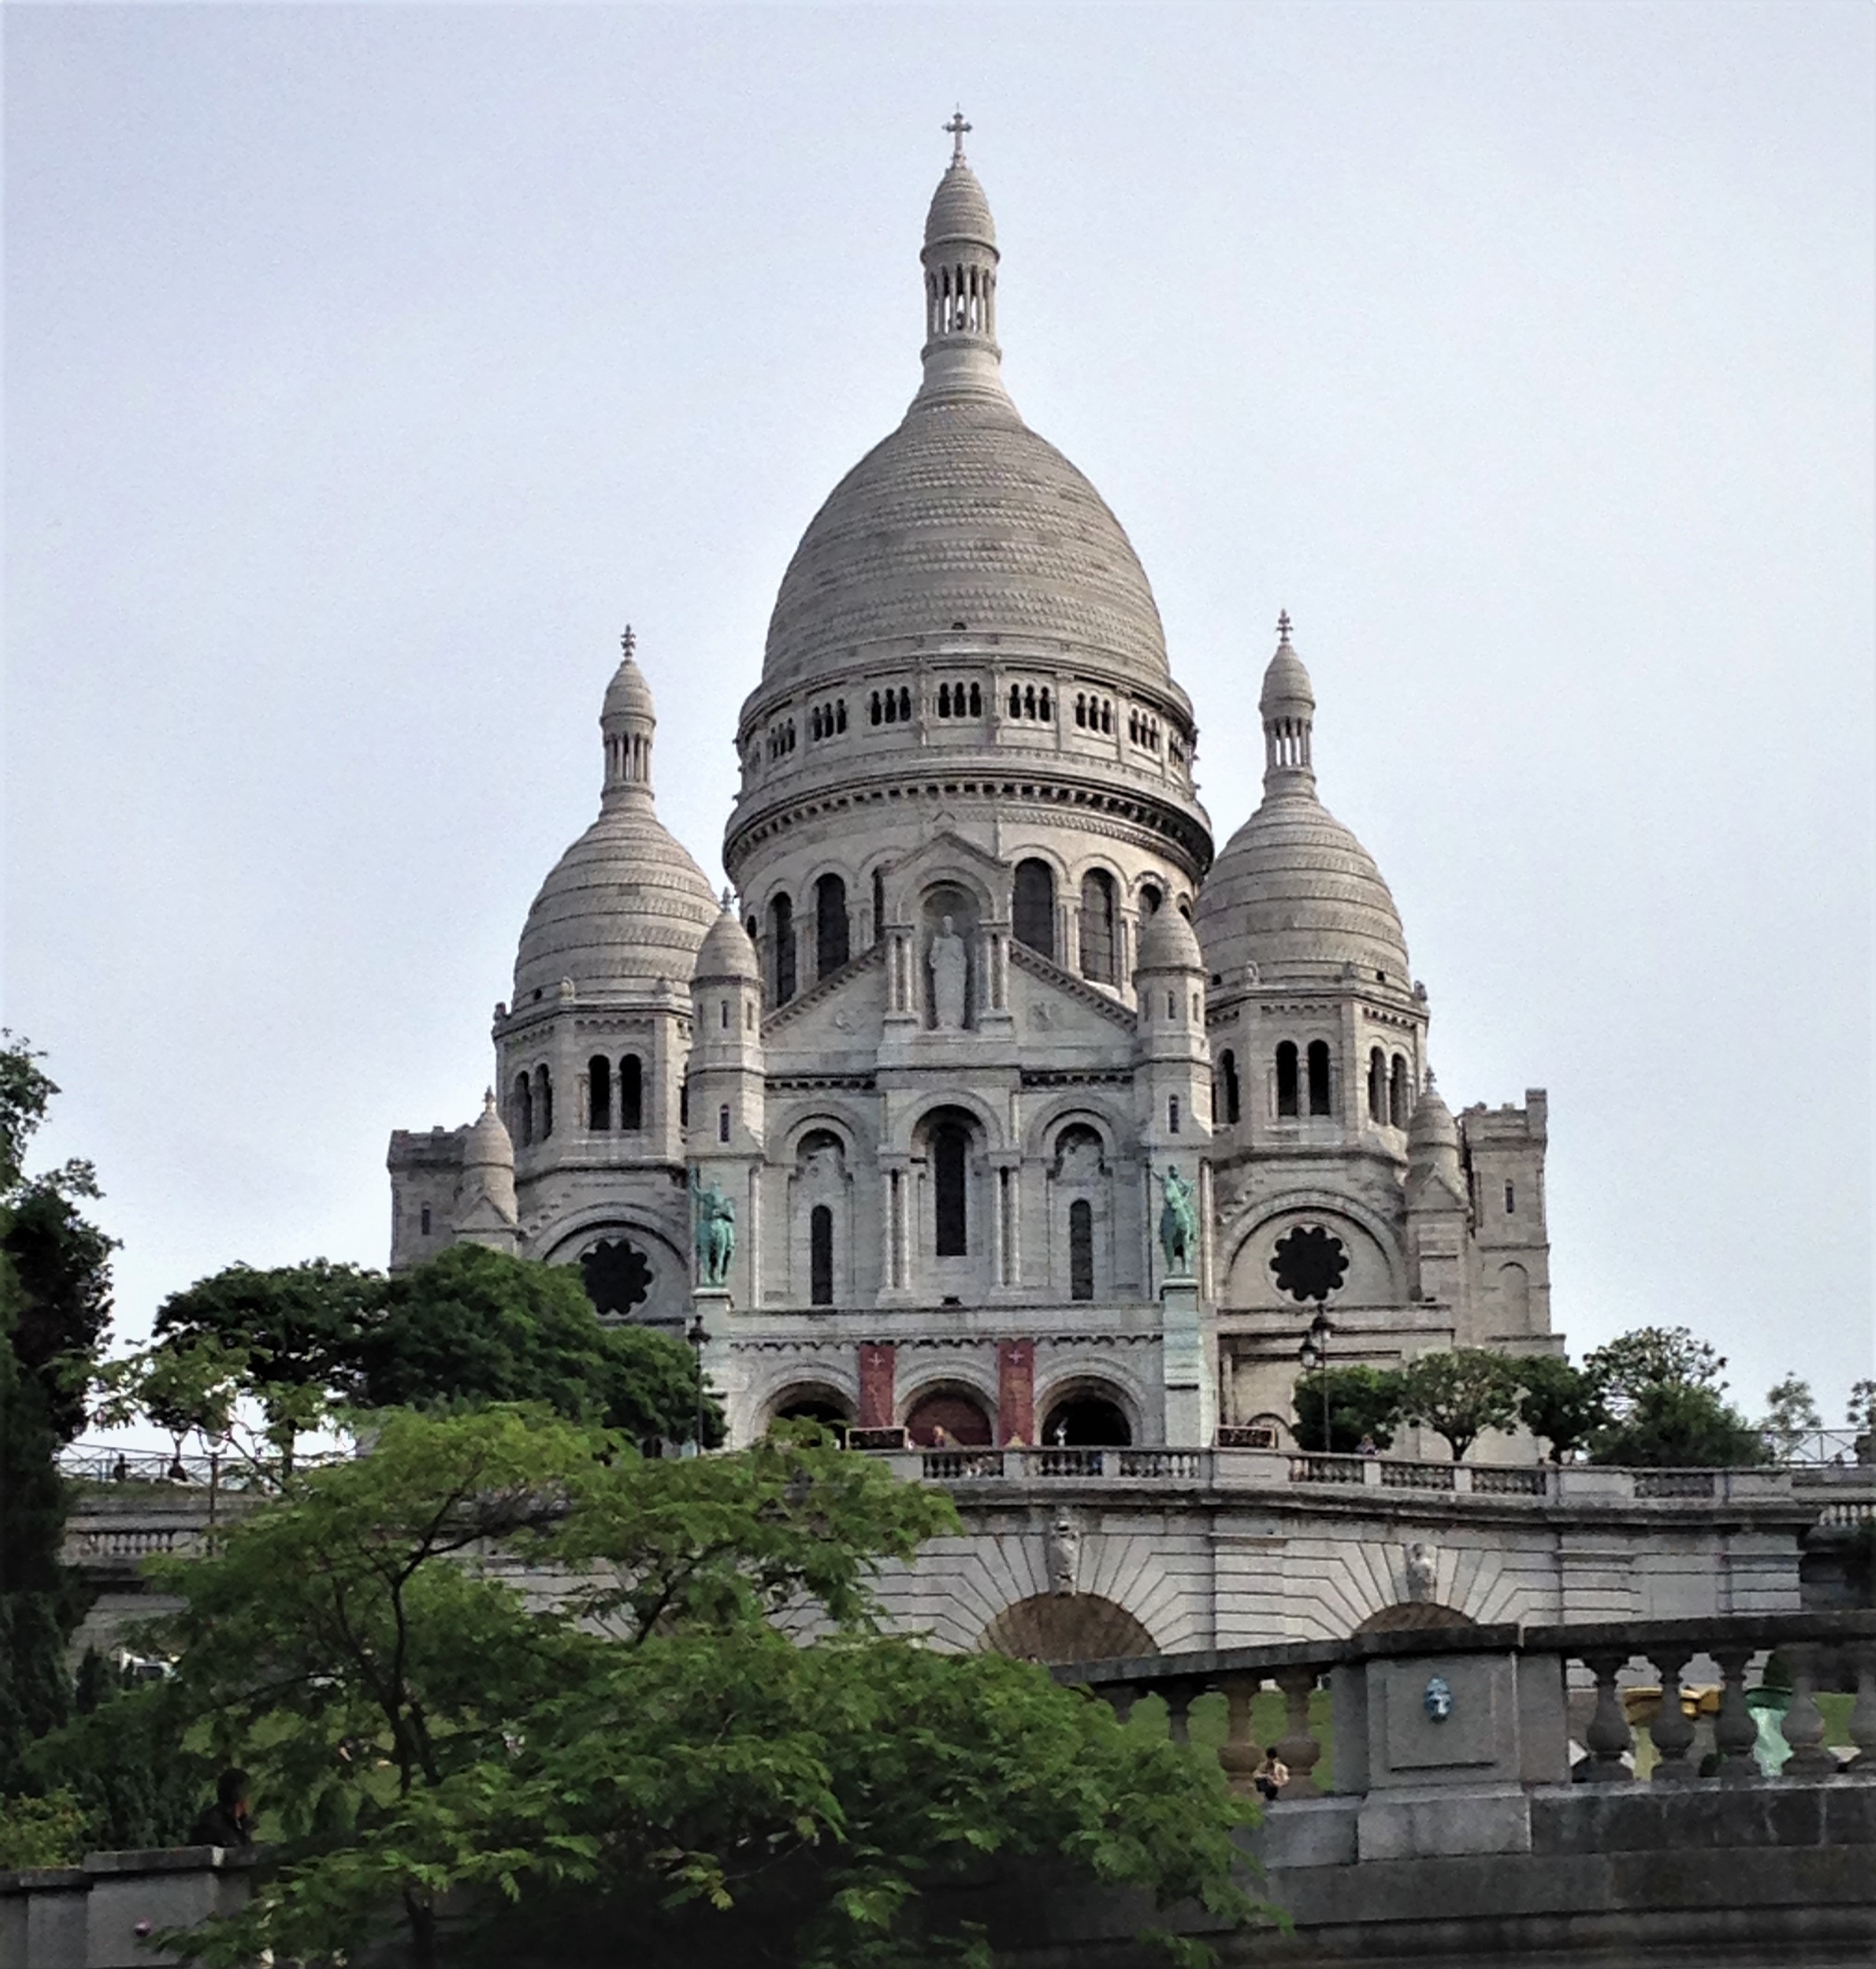
montmartre, france, paris, tourism, bohemian, love, europe, arquitecture, landmark, dome, byzantine architecture, basilica, place of worship, medieval architecture, building, sky, tourist attraction, classical architecture, church, historic site, cathedral, facade, steeple, spire, metropolis, tree, tours, synagogue